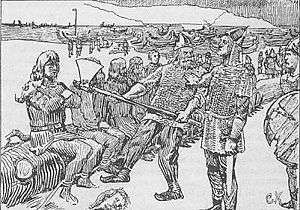
Erik jarl
Erik Håkonsson Ladejarl var jarl af Trøndelag og Håløygaland. Han var vicekonge i Norge under Svend Tveskæg af Danmark.